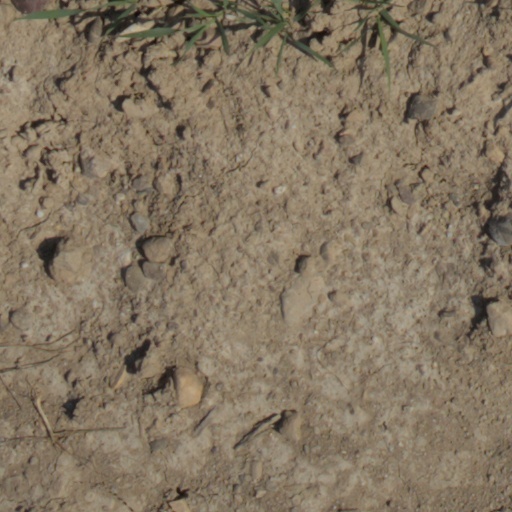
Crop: wheat